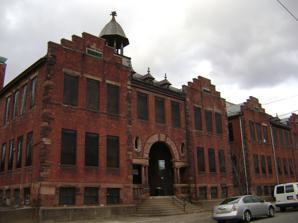
Building: Kossuth Street School
Country: United States of America
Year built: 1894
United States historic place Kossuth Street School U.S. National Register of Historic Places New Jersey Register of Historic Places Kossuth Street School, December 23, 2011 Location in Passaic County, New Jersey Show map of Passaic County, New Jersey Kossuth Street School (New Jersey) Show map of New Jersey Kossuth Street School (the United States) Show map of the United States Location 47 Kossuth Street, Haledon, New Jersey Coordinates 40°56′18″N 74°11′01″W / 40.9382°N 74.1835°W / 40.9382; -74.1835 Area less than one acre Built 1894 NRHP reference No. 80002515 NJRHP No. 2334 Significant dates Added to NRHP April 10, 1980 Designated NJRHP October 26, 1979 Kossuth Street School is located in Haledon , Passaic County , New Jersey , United States. The schoolhouse was built in 1894 and was added to the National Register of Historic Places on April 10, 1980. See also National Register of Historic Places listings in Passaic County, New Jersey References